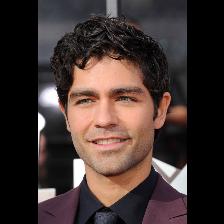
Label: Human